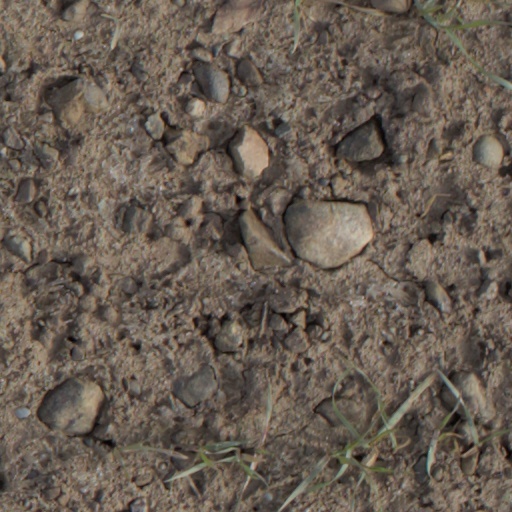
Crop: wheat